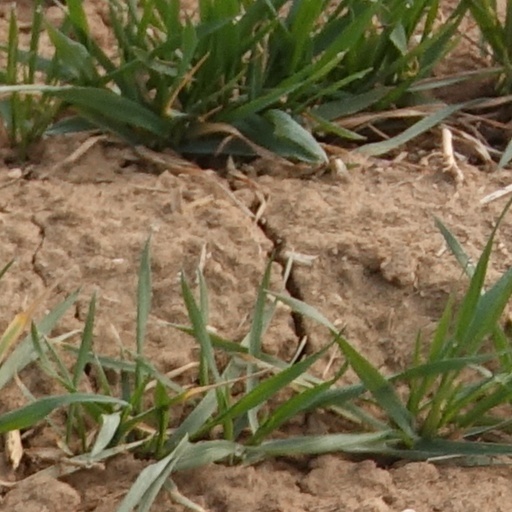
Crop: wheat